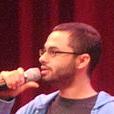
Age: 26